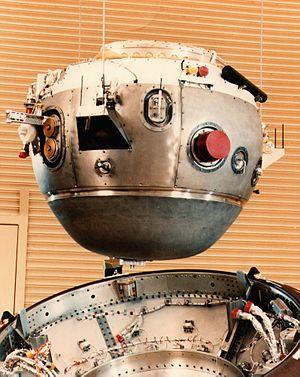
Galileo est une sonde spatiale américaine développée par la NASA qui a pour mission d'étudier la planète Jupiter et ses lunes. Galileo est lancée le 18 octobre 1989 par la navette spatiale américaine Atlantis. La sonde se place en orbite autour de Jupiter le 7 décembre 1995, après un voyage de six ans, au cours duquel elle a recours à l'assistance gravitationnelle de la Terre à deux reprises ainsi qu'à celle de la planète Vénus. Elle circule sur une orbite de deux mois qu'elle parcourt à 35 reprises au cours de la phase scientifique de la mission qui s'achève après deux prolongations en 2003.